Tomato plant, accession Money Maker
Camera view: horizontal (90 deg, fisheye); turntable rotation: 150 degrees
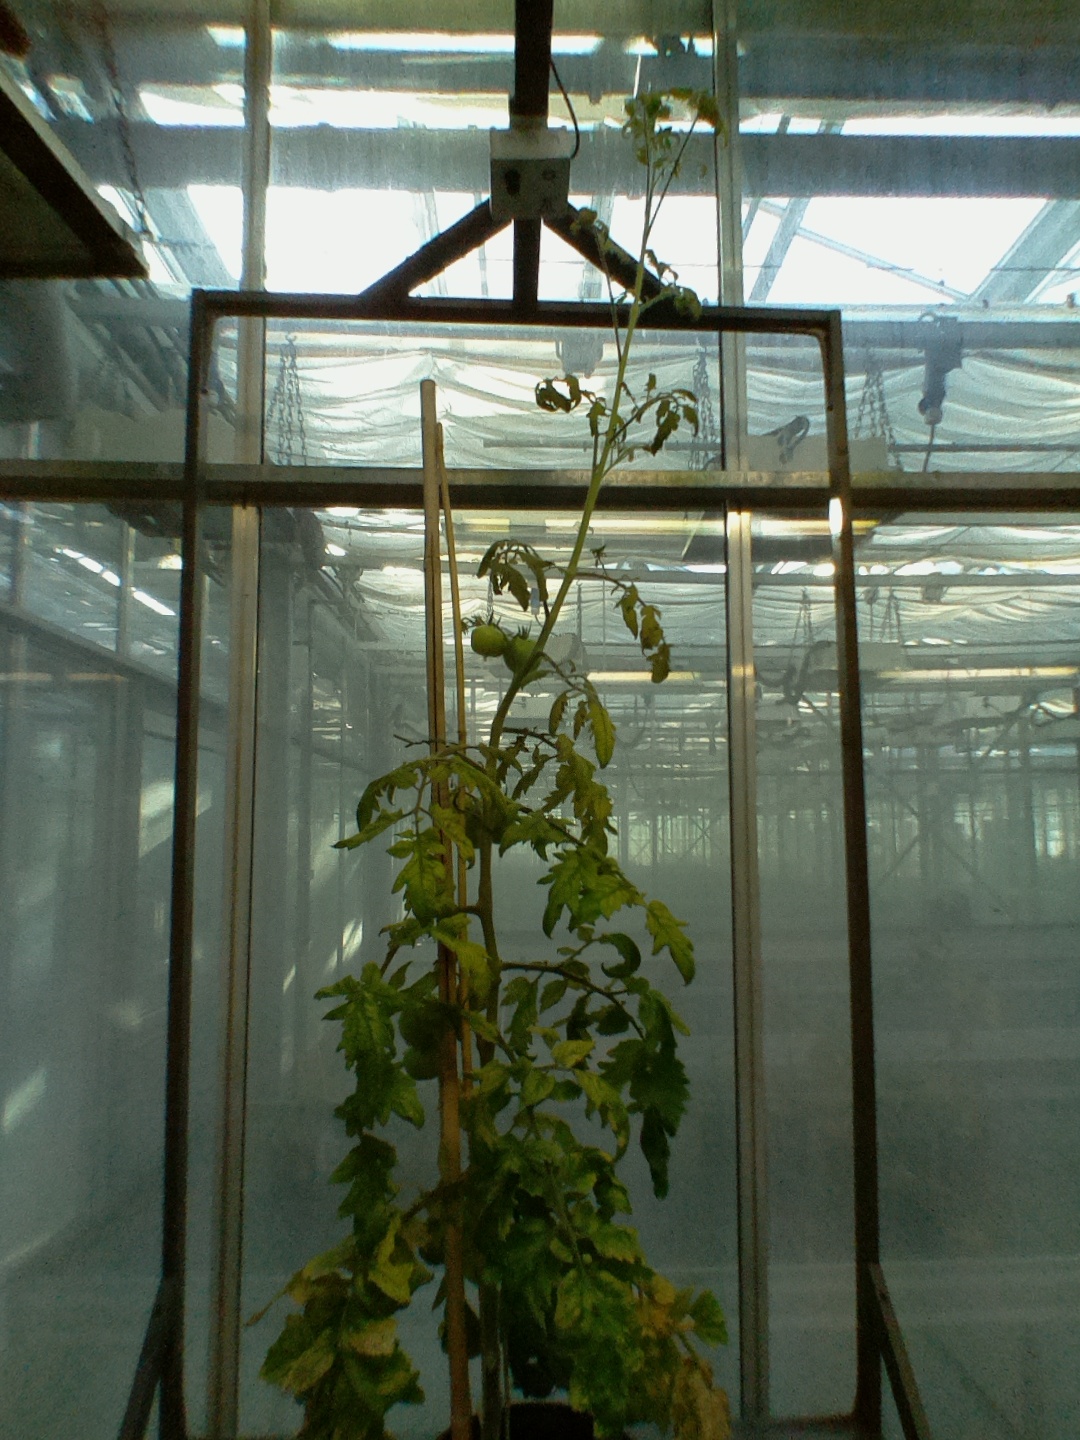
BBCH growth stage 79: 90% -100% of final fruit size